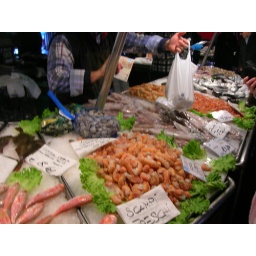
fish market in venice